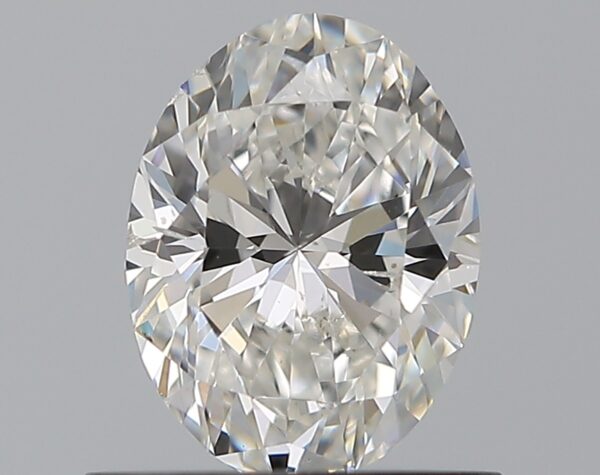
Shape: oval
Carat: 0.7
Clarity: SI1
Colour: F
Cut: VG
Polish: EX
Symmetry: VG
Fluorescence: N
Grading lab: GIA
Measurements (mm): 6.7 x 5 x 3.21